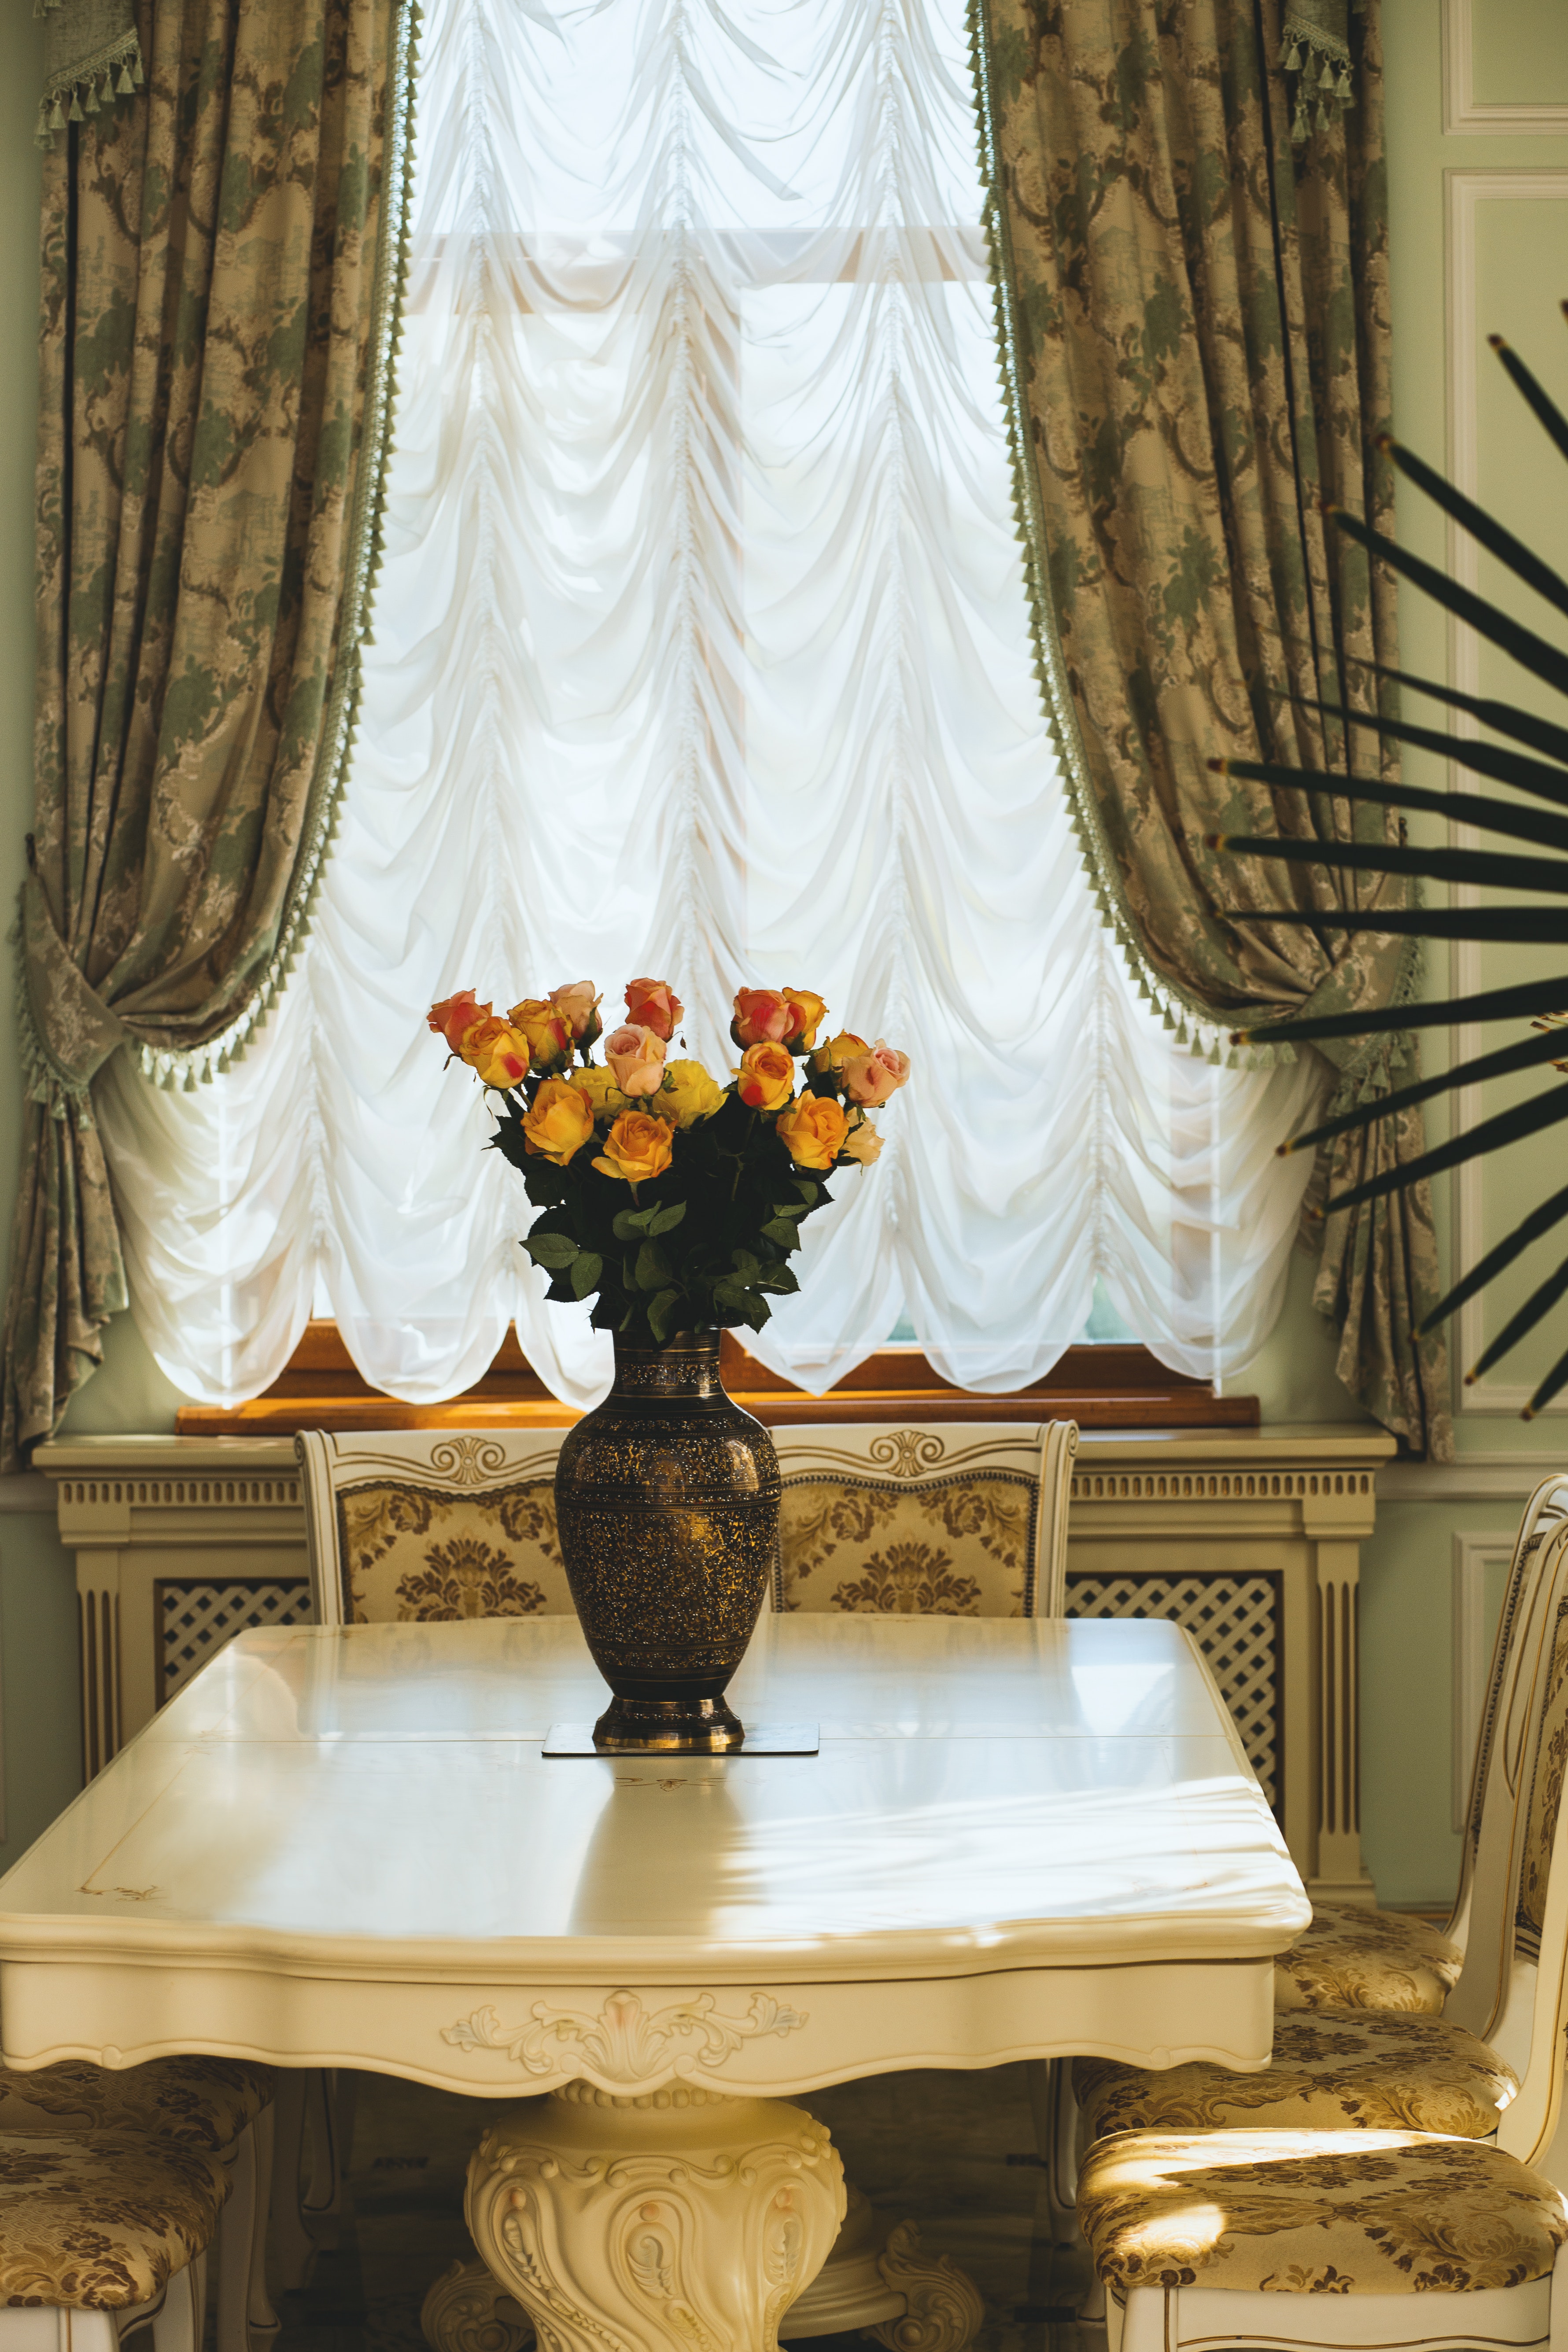
curtain, window treatment, interior design, room, window covering, yellow, furniture, textile, table, window valance, tablecloth, window, dining room, chair, plant, house, floor, flower, home, centrepiece, floral design, home accessories